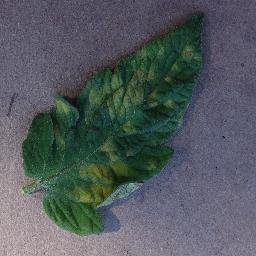
Label: Tomato___Leaf_Mold